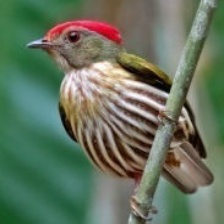
Species: STRIPPED MANAKIN
Scientific name: MACHAEROPTERUS REGULUS